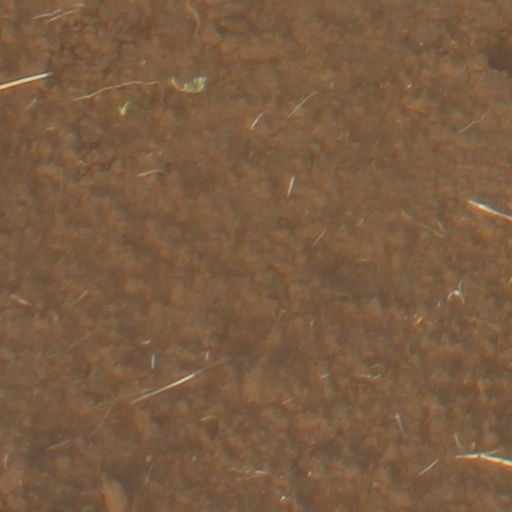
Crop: wheat